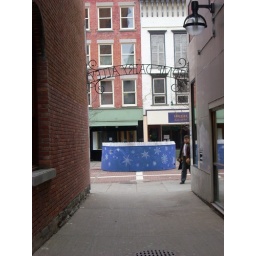
the home dairy alley, from inside. The blue thing is what they put over the fountain in the winter.